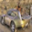
Label: automobile